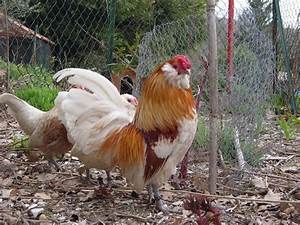
Label: gallina